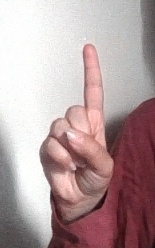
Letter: bb